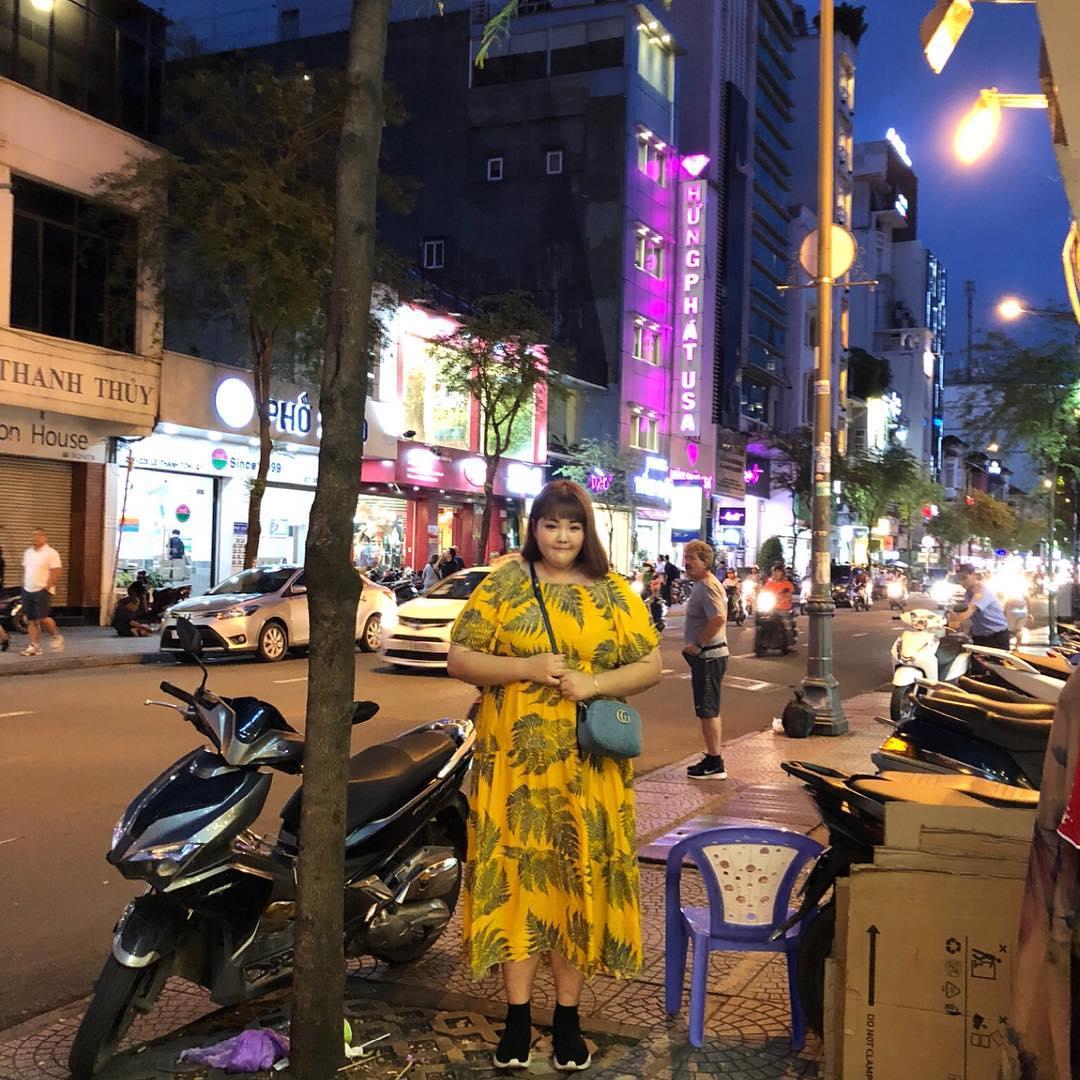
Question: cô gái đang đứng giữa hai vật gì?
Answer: xe máy và ghế